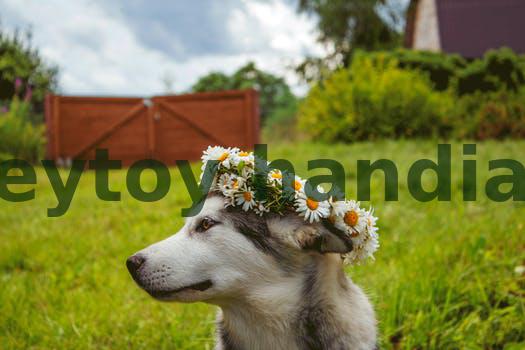
Label: Watermark